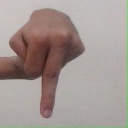
अक्षर: प